2002–03 Euroleague

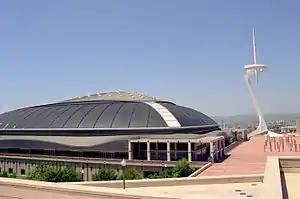
The Final Four was held in Palau Sant Jordi

The 2002–03 Euroleague was the third season of the professional basketball competition for elite clubs throughout Europe, organised by Euroleague Basketball Company, and it was the 46th season of the premier competition for European men's clubs overall. The 2002–03 season featured 24 competing teams from 13 countries. The final of the competition was held in Palau Sant Jordi, Barcelona, Spain, with hosts FC Barcelona defeating Benetton Treviso 76-65.